Jingyuetan National Forest Park

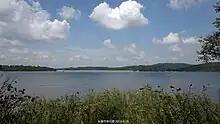
Jingyuetan Lake

The forest park is named for the lake in the center of the park, translated as "Clean Moon Lake". The lake was named for its shape, and has a surface area of 4.3 square kilometers.